St. Paul's Chapel

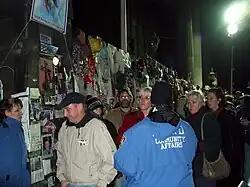
The chapel was turned into a makeshift memorial shrine following the September 11 attacks

The fence around the chapel grounds became the main spot for visitors to place impromptu memorials to the event. After it became filled with flowers, photos, teddy bears, and other paraphernalia, Trinity officials decided to erect a number of panels on which visitors could add to the memorial. Estimating that only 15 would be needed in total, they eventually required 400.